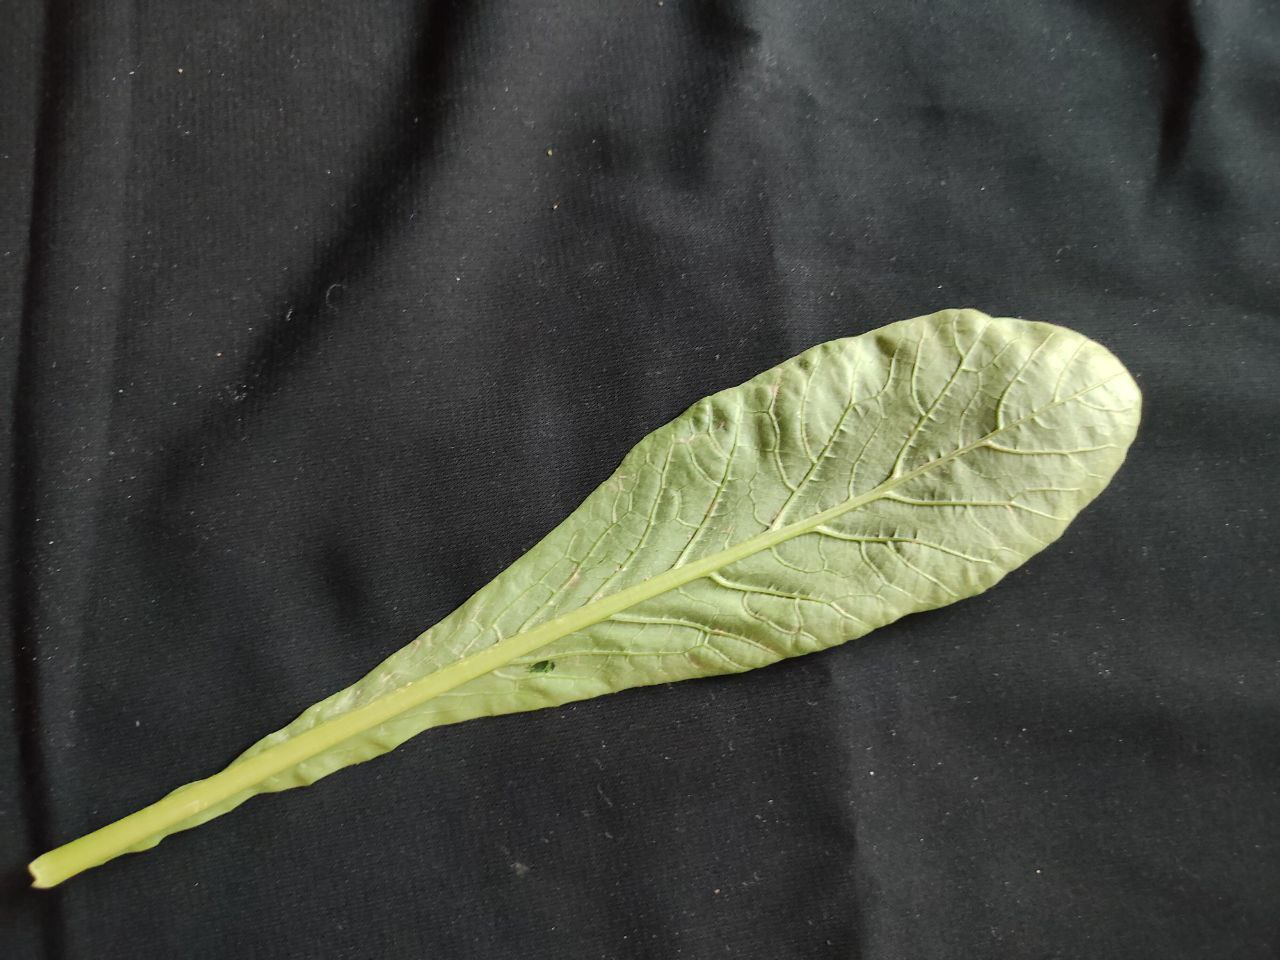
Label: Fresh leaf